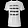
Label: T - shirt / top